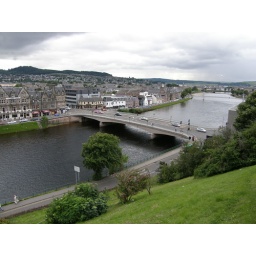
The bridge in Inverness with a pink limousine